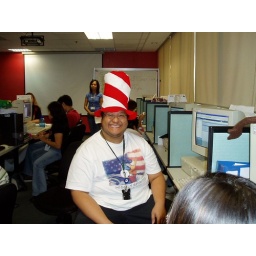
cat in the hat